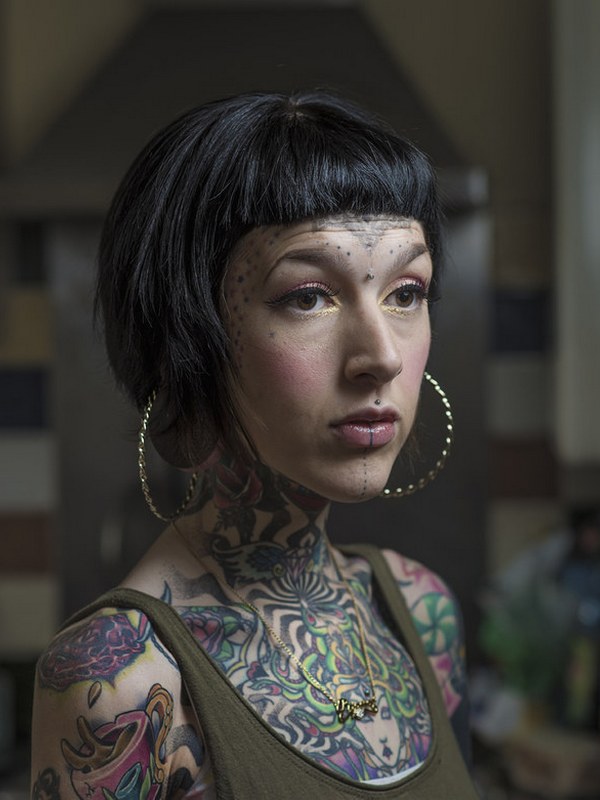
Gender: women